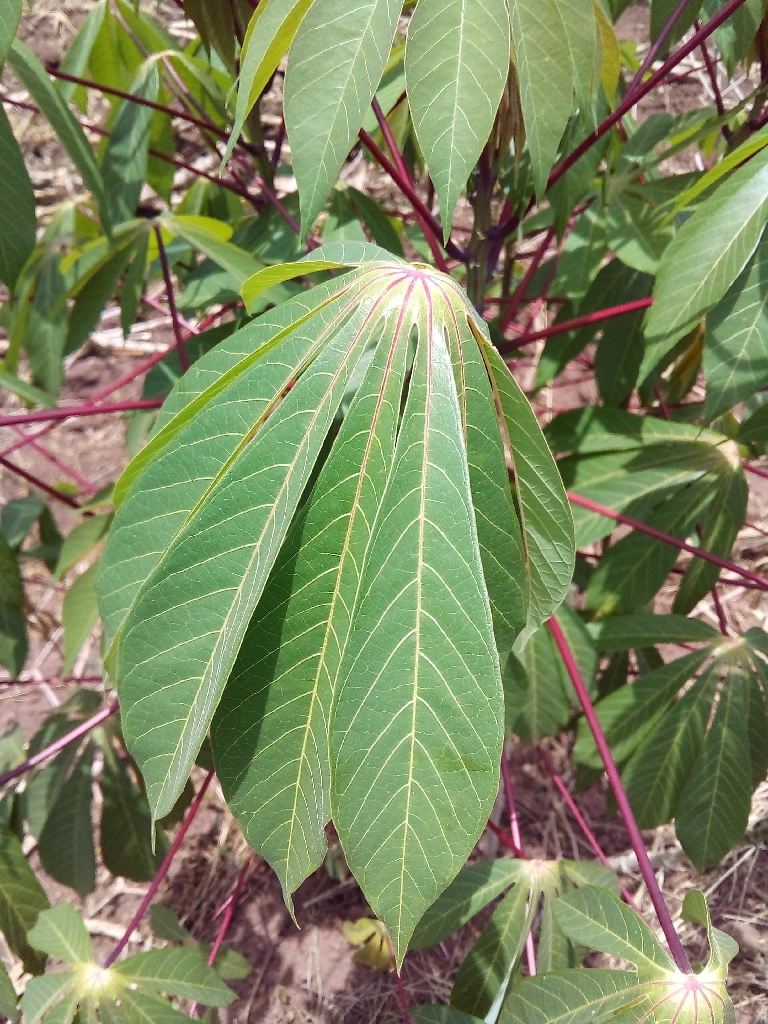
Label: healthy